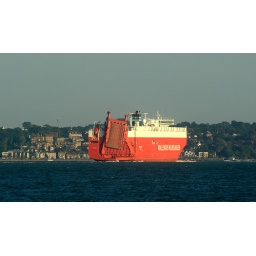
Wallenius Wilhelmsen Tamerlane, ro-ro car carrier ship in the Solent, Hampshire, UK